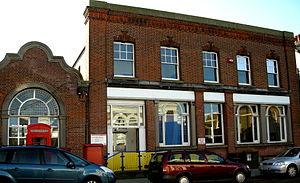
Cette liste des musées du Kent, Angleterre contient des musées qui sont définis dans ce contexte comme des institutions qui recueillent et soignent des objets d'intérêt culturel, artistique, scientifique ou historique. leurs collections ou expositions connexes disponibles pour la consultation publique. Sont également inclus les galeries d'art à but non lucratif et les galeries d'art universitaires. Les musées virtuels ne sont pas inclus.